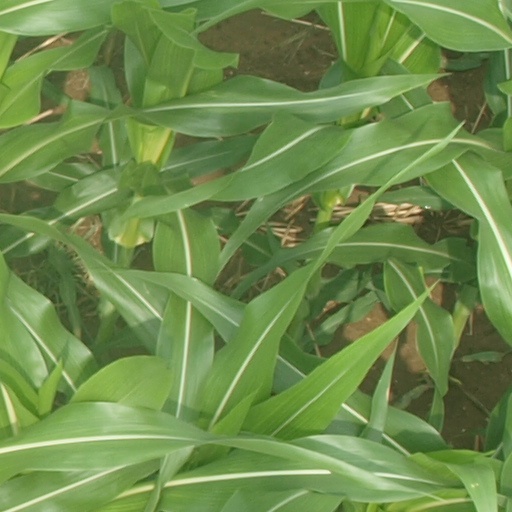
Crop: maize; corn